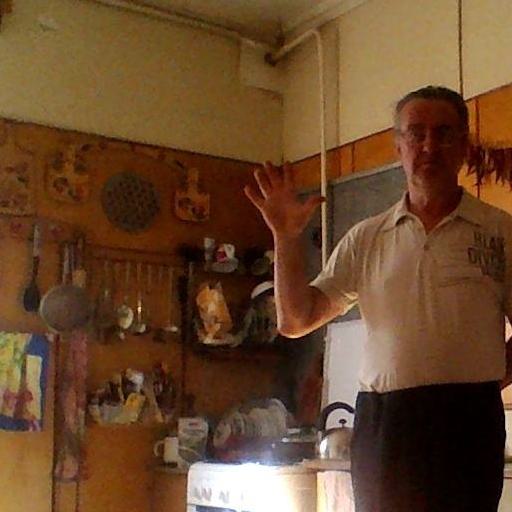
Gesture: palm